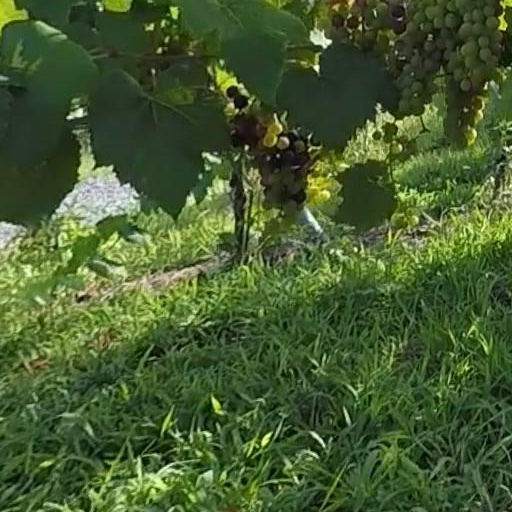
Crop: grape